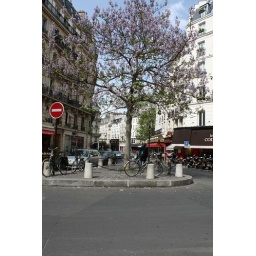
Purple flowers in the tree